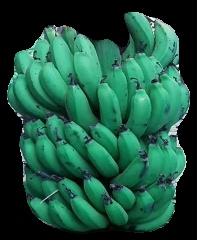
Variety: pachbale
Grade: grade2